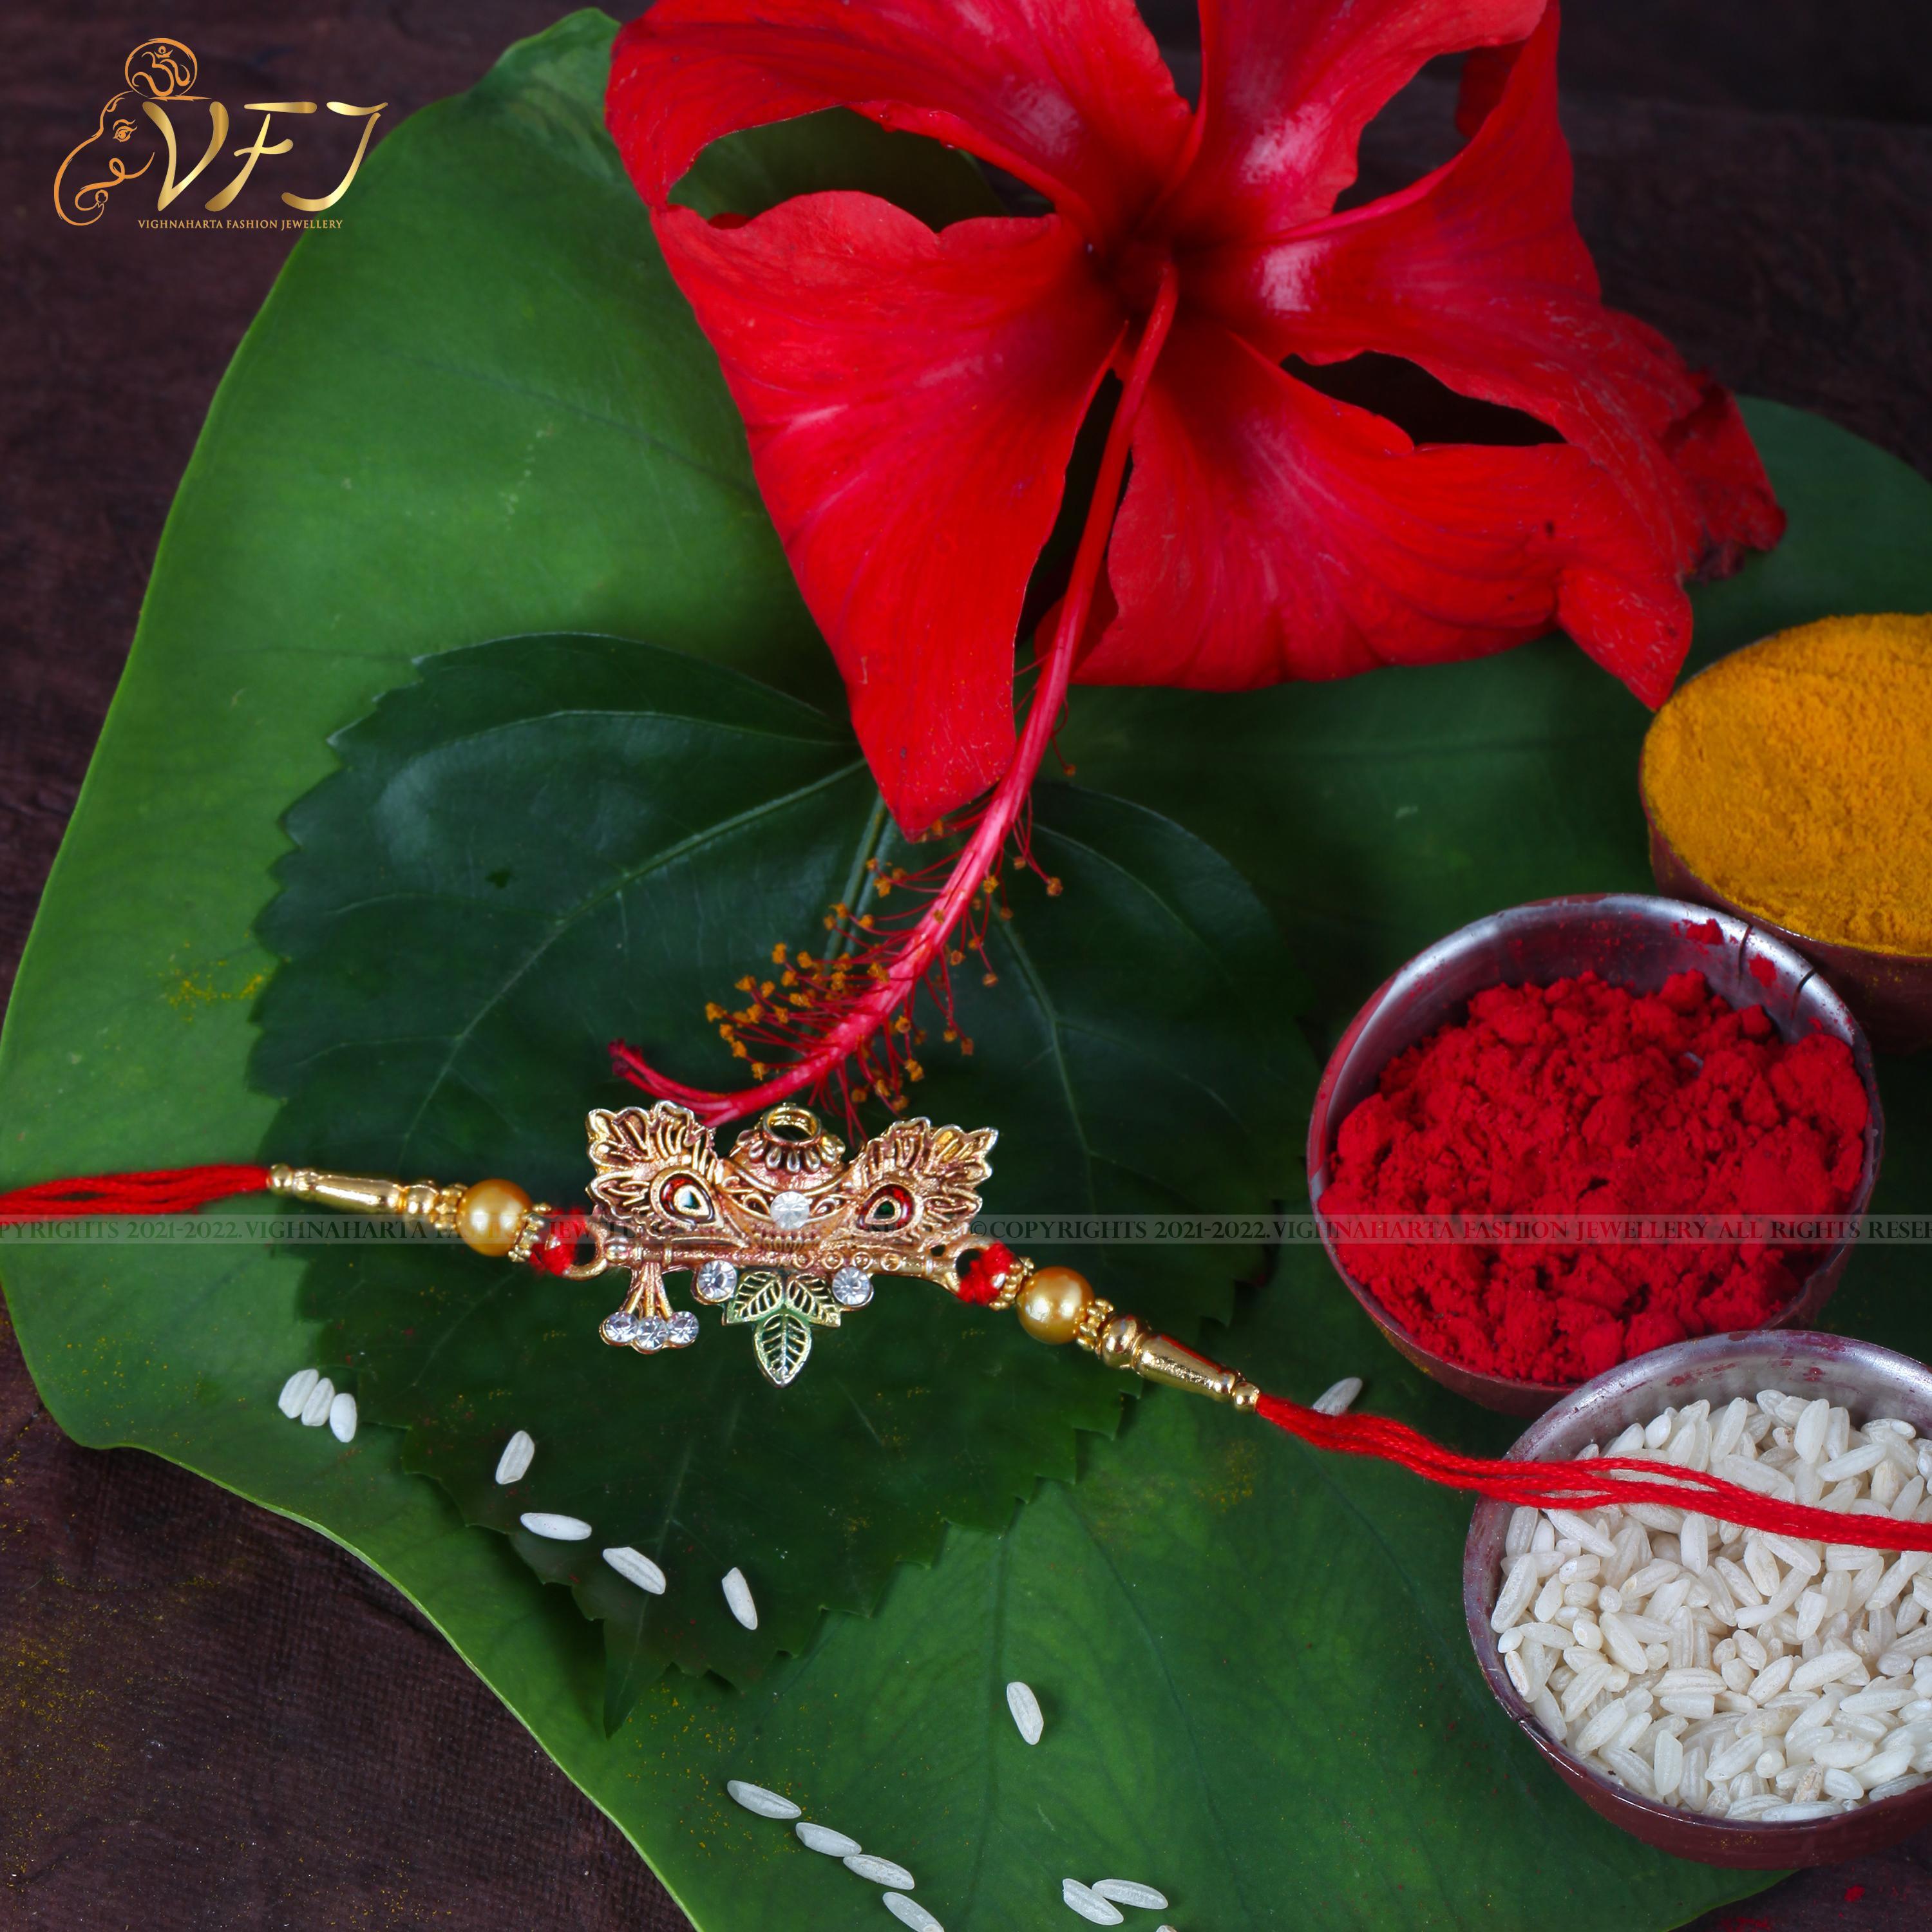
Vighnaharta Dahihandi and Gajanan Gold and Rhodium Plated Alloy Rakhi for Lovely Brother [ VFJ1116-1109RKG ]
Type: Rakhis
Brand: VFJ Vighnaharta Fashion Jewellery
Price: Rs. 237
This Vighnaharta Dahihandi and Gajanan Rakhi is Gold and Rhodium Plated finish. Rakhi has 14'' Dori and Artificial Beads. Raksha Bandhan is a festival which celebrates the Bond of affection between Brothers and Sisters. It is a day when siblings pray for each others' well being and wish for each others' Happiness and Goodwill.